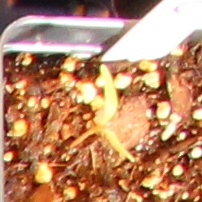
Label: Sugar beet